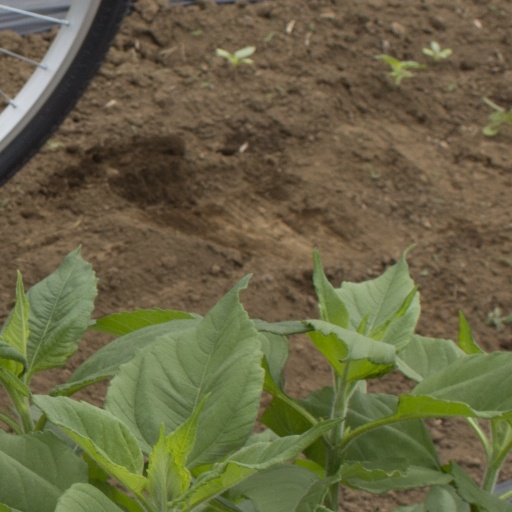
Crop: Jerusalem artichoke